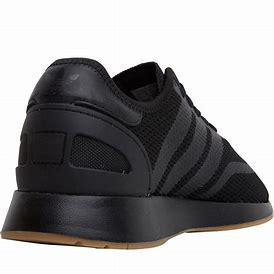
Brand: Adidas
Model: N 5923